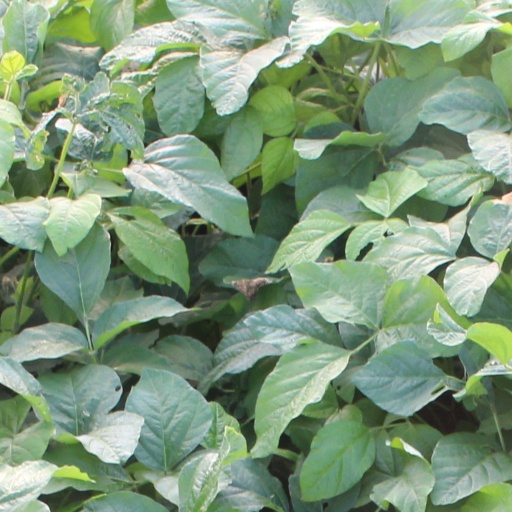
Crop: soybean